Turi Vasile

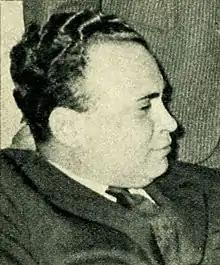
Vasile in 1956

Turi Vasile (22 March 1922 - 1 September 2009) was an Italian producer, director, playwright, screenwriter, film critic and author.